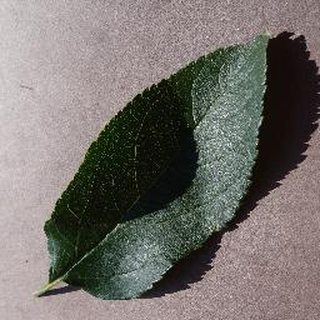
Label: healthy_apple